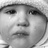
Emotion: sad